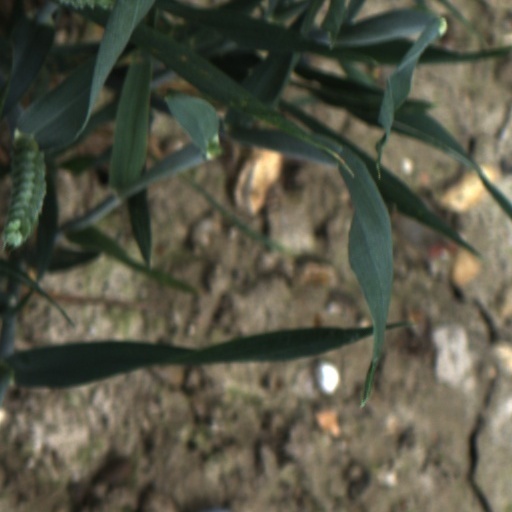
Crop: wheat